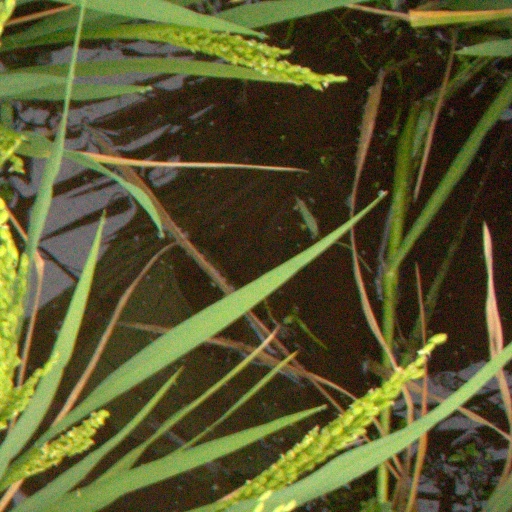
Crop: rice